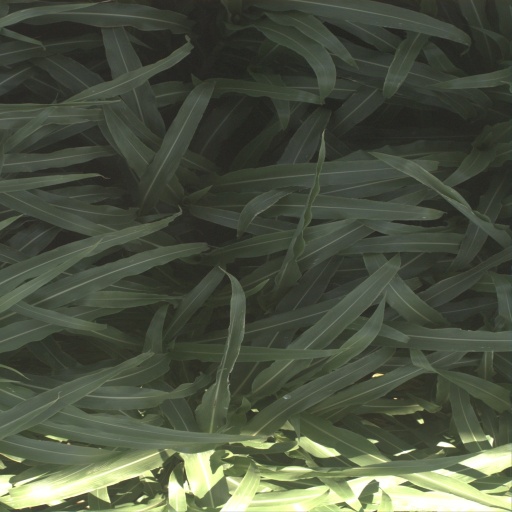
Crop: sorghum